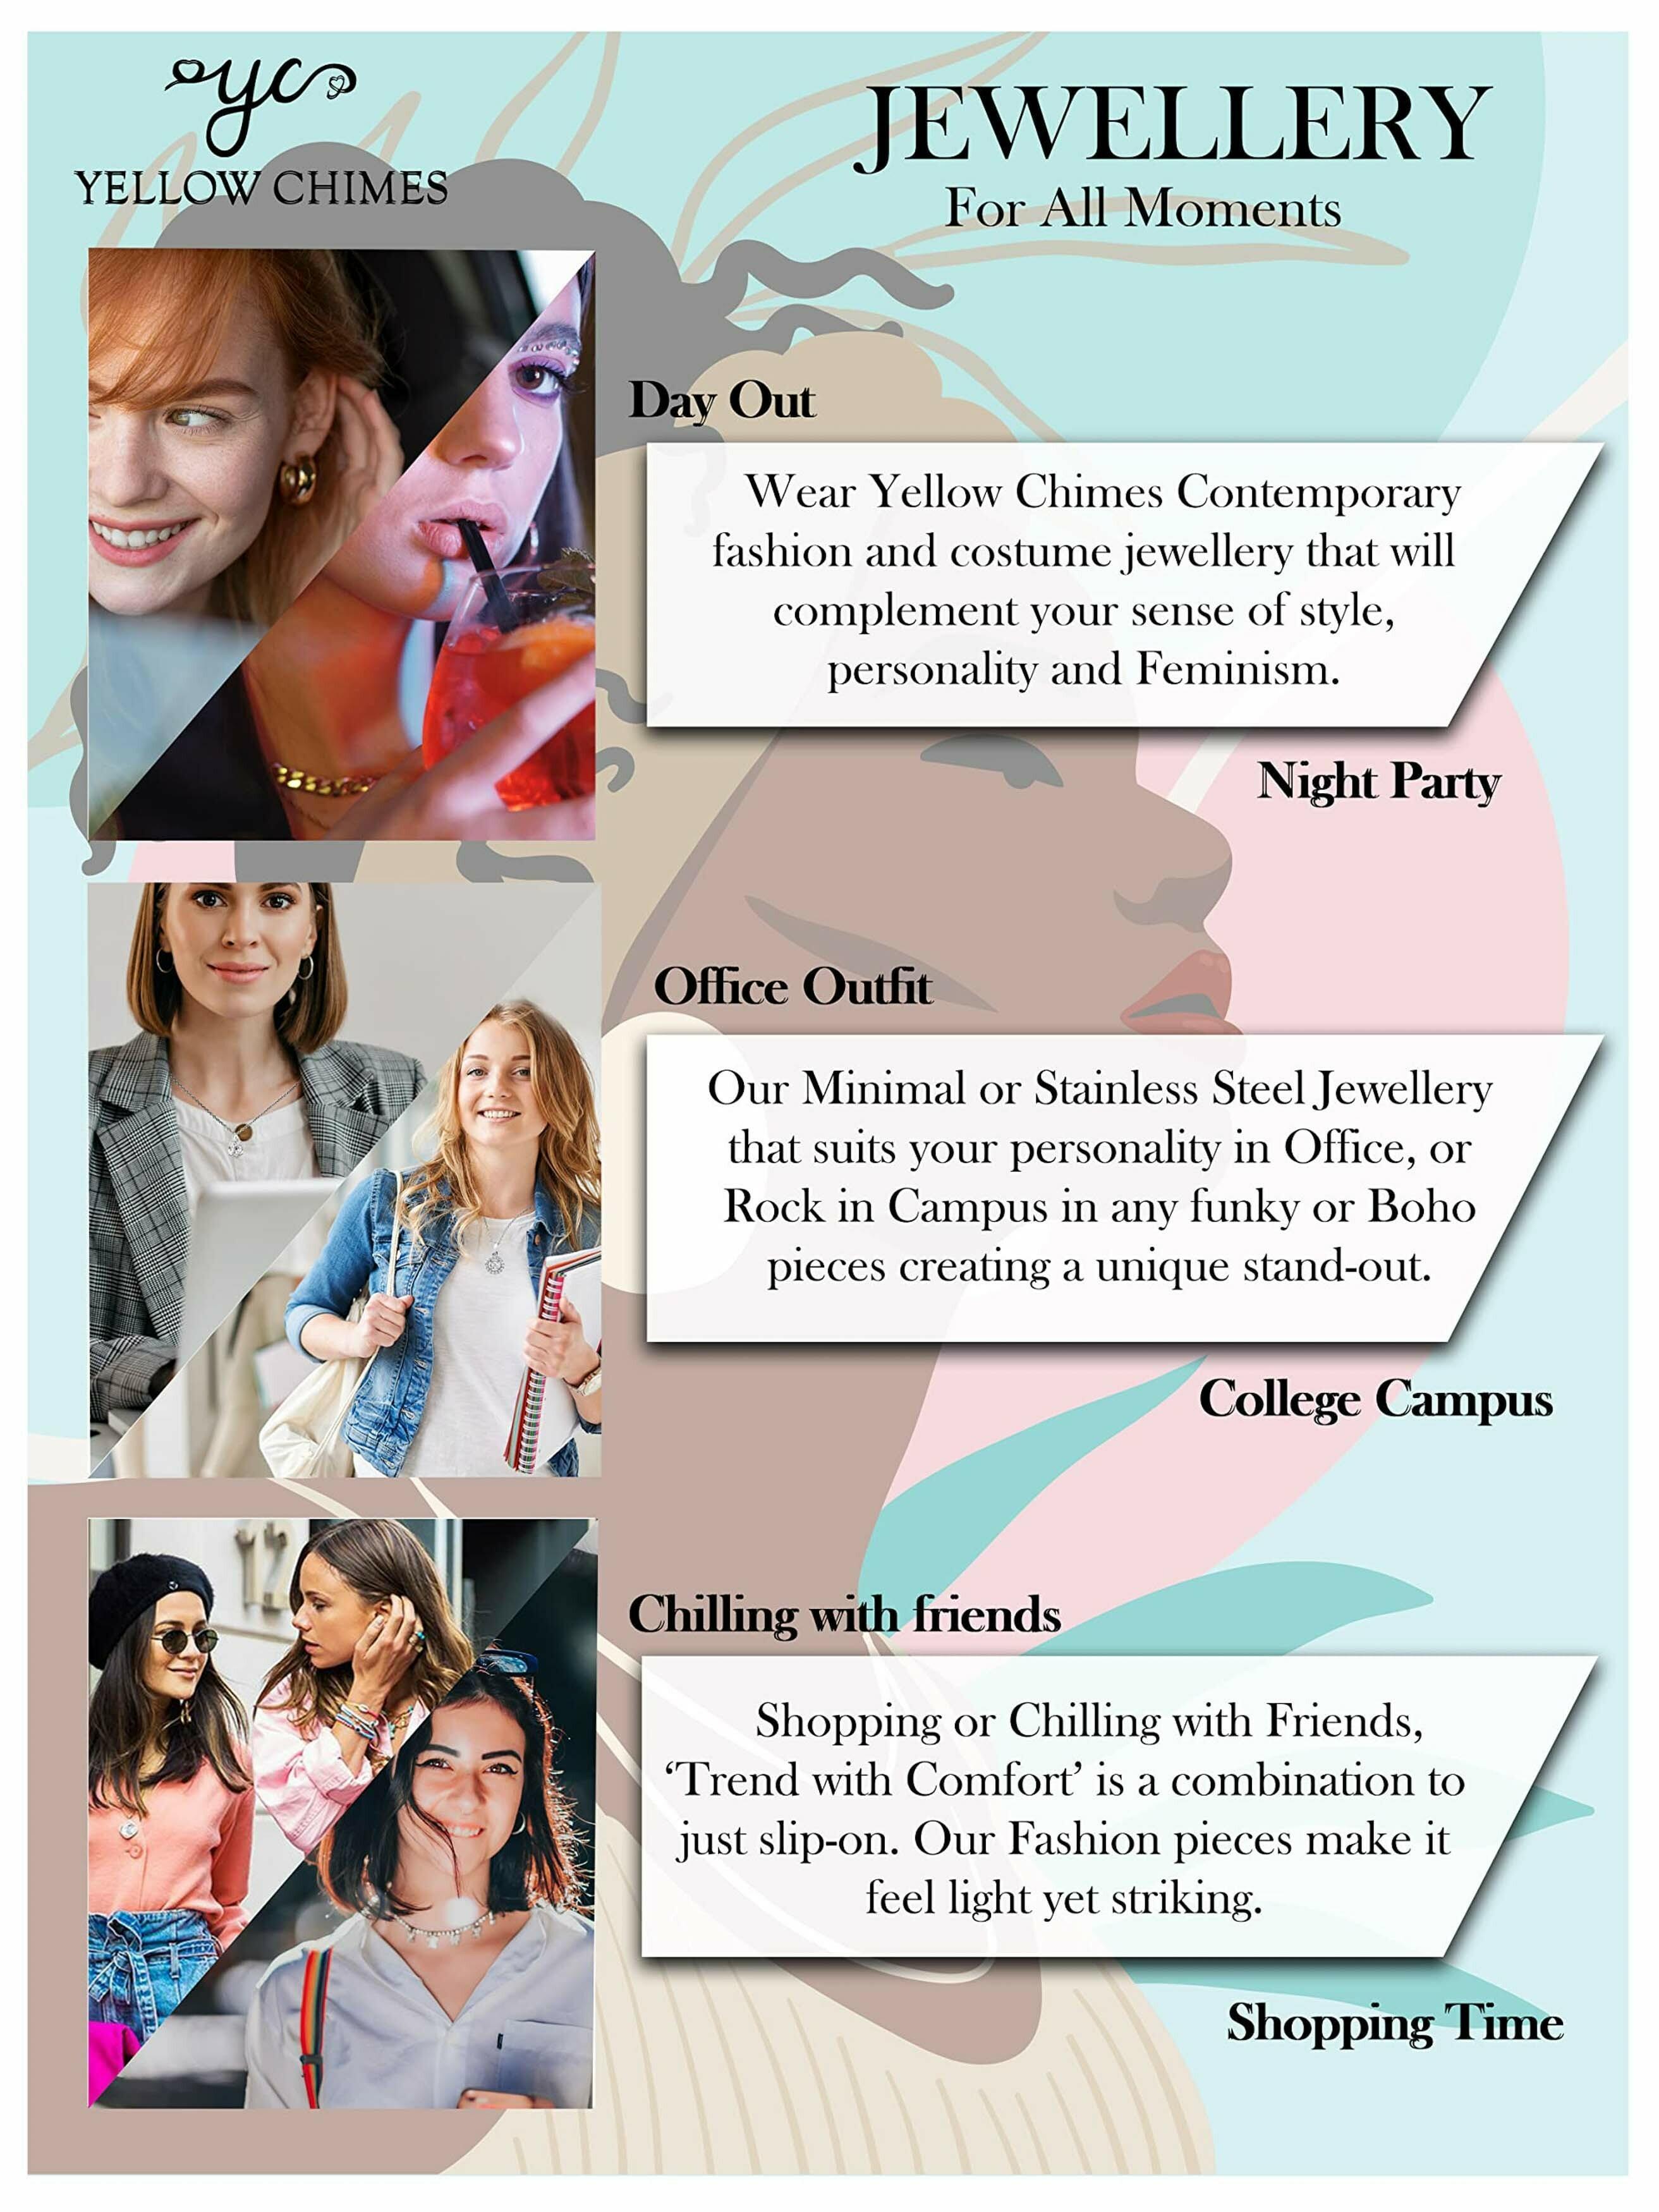
Kairangi by Yellow Chimes Blue Alloy Fashion Crystals Bracelets For Women And Girls - 3.15 Inches
Type: Bracelets & Bangles
Brand: Kairangi by Yellow Chimes
Price: Rs. 1469
 We collect raw material after researching market all around India, picking the specialty of each area and assemble them to make hand crafted Surprisingly Loving Traditional Jewellery We assure of your Trust on Us which has been there since so many years
Features: Elegant silver toned blue crystals from swarovski eye catched heart shaped bracelet for women with adjustable chain smooth finished shining attractive color combination. Our product is perfect for valentines anniversary birthday gift for girlfriend and wife.,Size -length- 9.5 cm including adjustable, material is silver plated and metal is alloy, closure is lobster claw.,Care instructions - wipe with soft cloth after every use. Keep away from water, sprays or perfumes. Try to store your jewellery in a flat box to avoid accidental scratches.,Authenticity- item comes with made with swarovski elements label, which serves as a proof of authenticity.Packaging - your favorite piece of jewellery will reach you in an elegant yellow chimes box with safety and precautions. You can leave it to us the job of delivering your jewellery in original condition to you at your door-step.,Brand vision - yellow chimes is the one stop solution for all jewellery lovers- which is affordable and can fit for any occasion you pick to shape your own style and personality.
Included: Pack of 1 Fashion Crystals Bracelets